Fur Tor

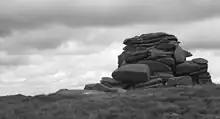

Standing above the headwaters of the River Tavy, Fur Tor {UK National Grid reference 588831} is described by William Crossing as "perhaps the grandest of the Dartmoor tors, for while there are some that rise much higher above the ground than the loftiest of the piles here, and also exhibit finer rock masses, there is none that covers so large an area, or whose surroundings are of the desolate character as those upon which this lonely tor looks down."